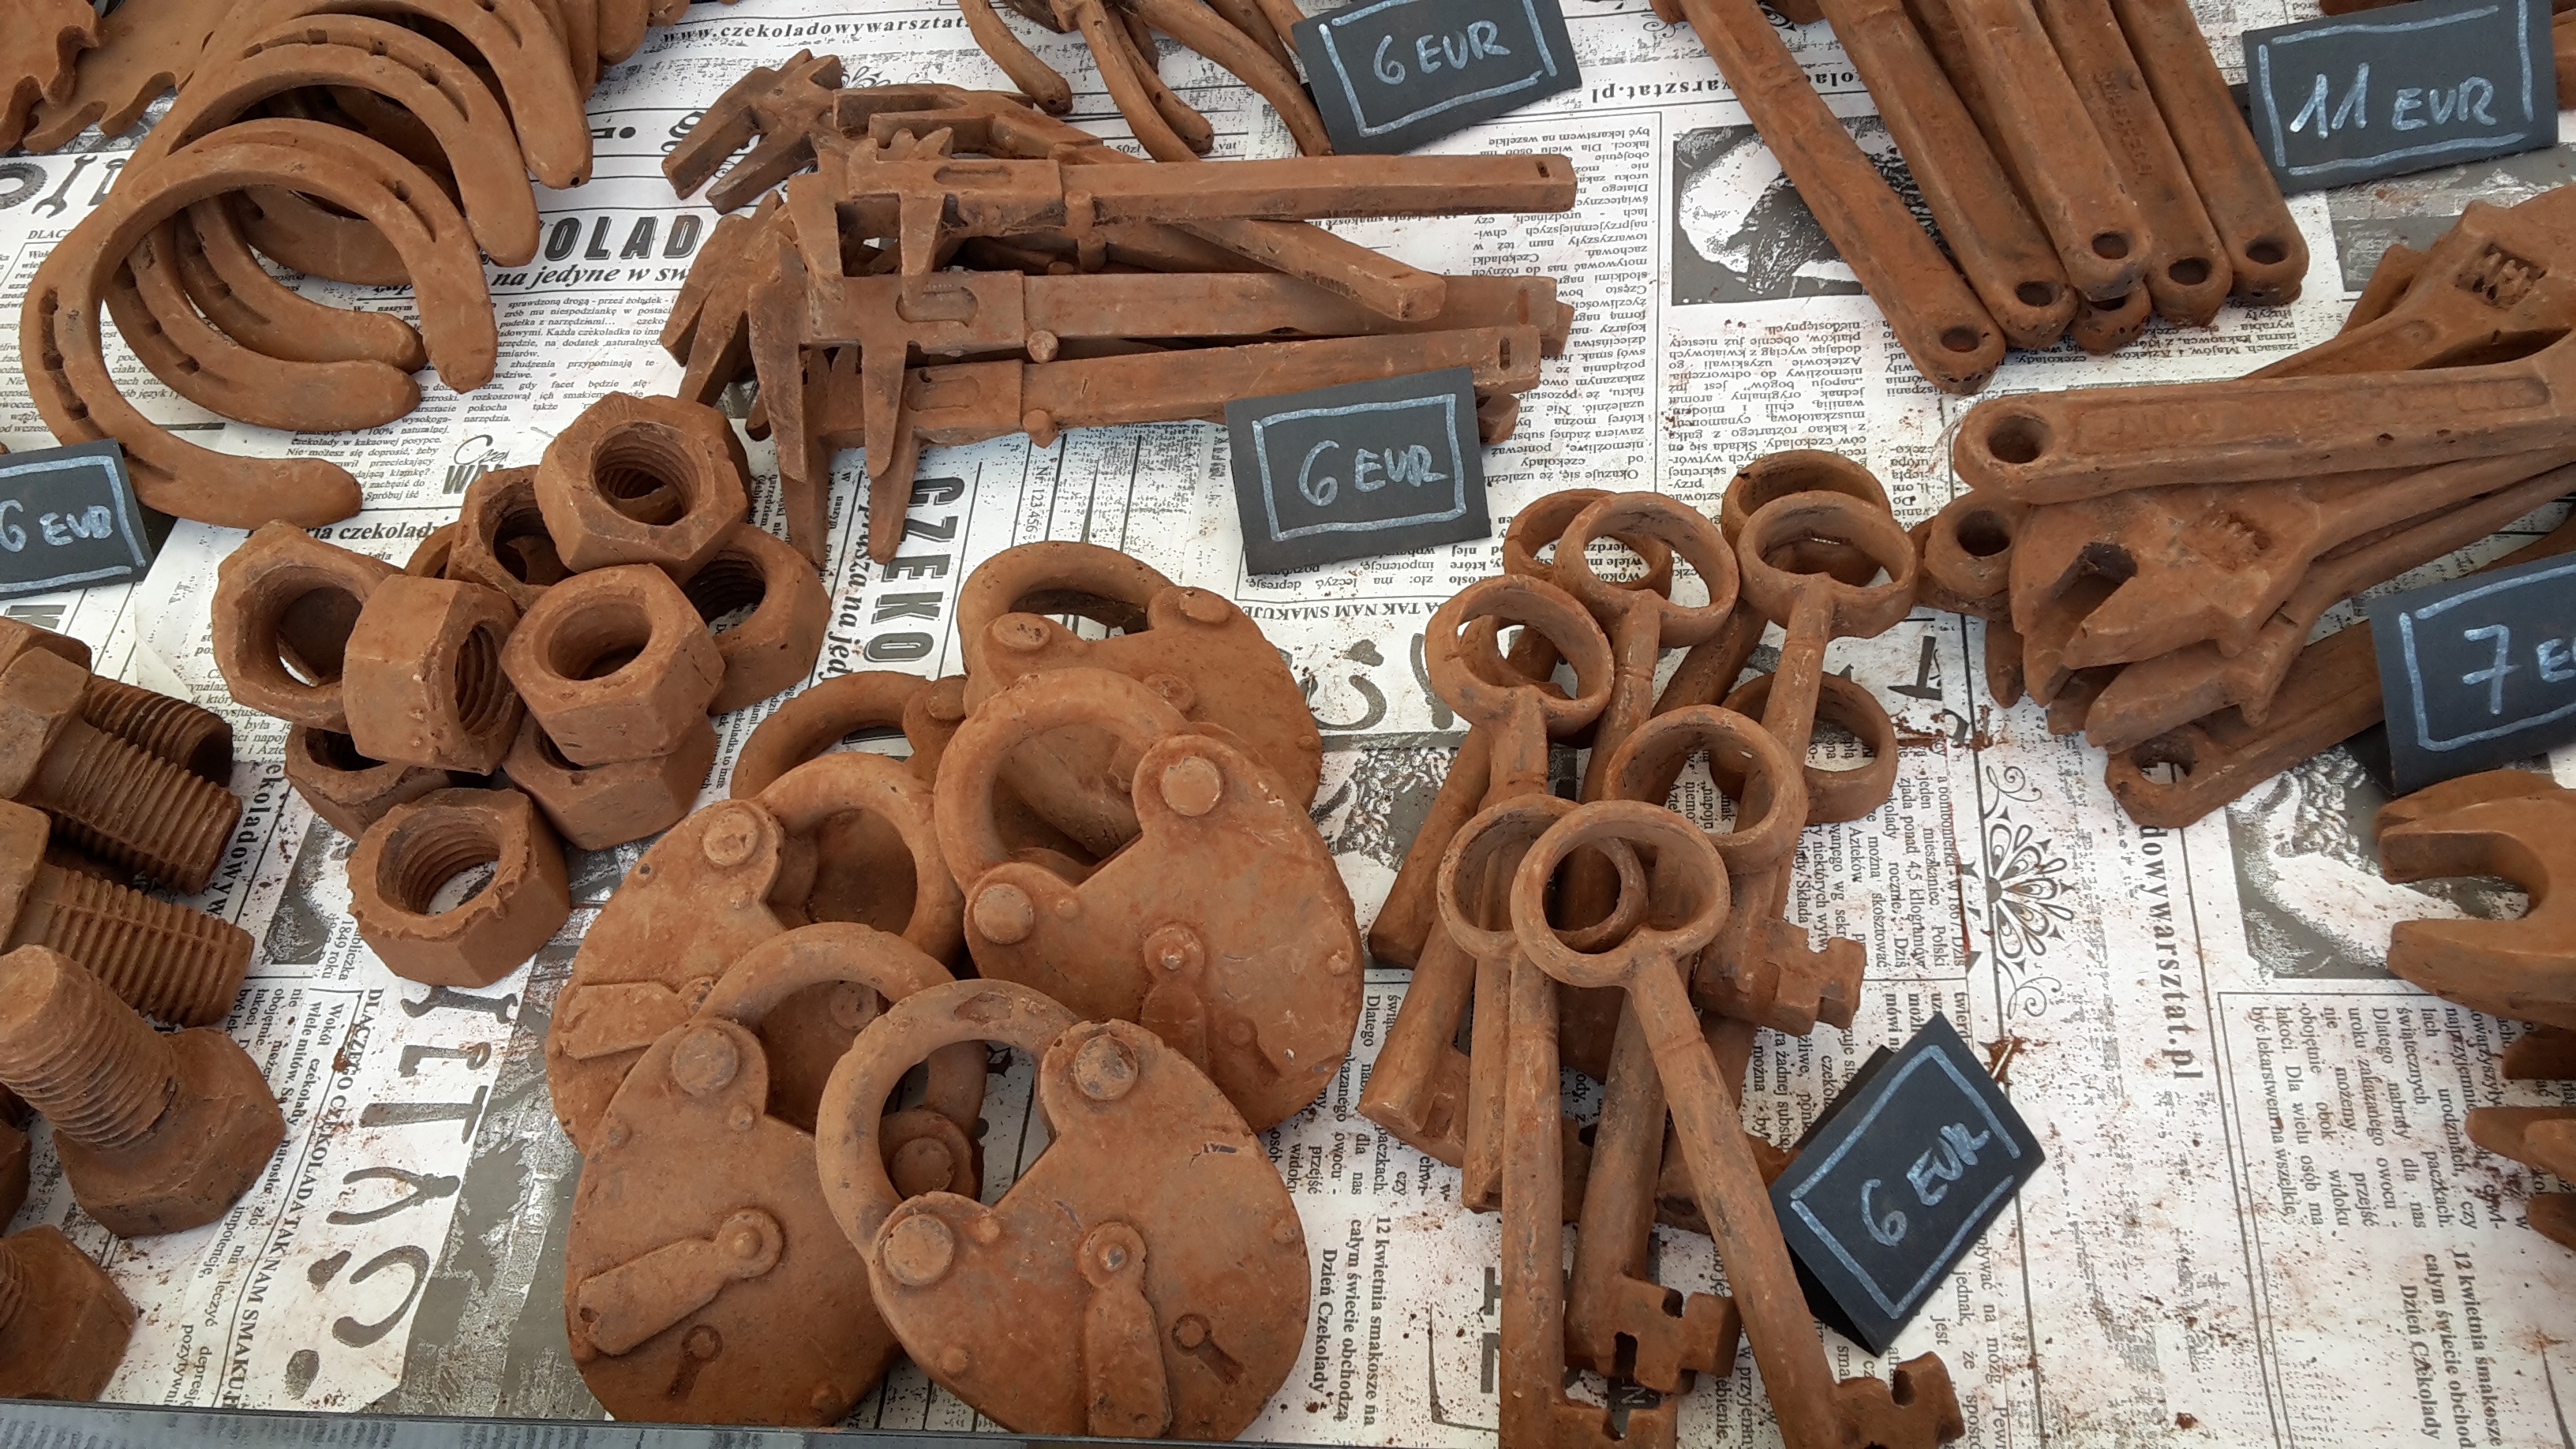
wood, food, chocolate, dessert, sculpture, art, tasty, carving, ancient history, confectioner, belgian chocolate